Myofibroblast

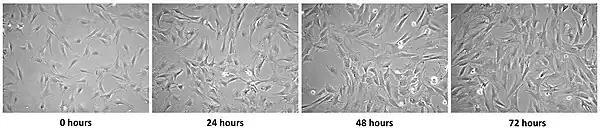
Primary culture of cardiac fibroblasts stimulated with TGF-beta to differentiate them to myofibroblasts. Images taken at different post-stimulus times.

In many organs like liver, lung, and kidneys, they are primarily involved in fibrosis. In the wound tissue they are implicated in wound strengthening by extracellular collagen fiber deposition and then wound contraction by intracellular contraction and concomitant alignment of the collagen fibers by integrin-mediated pulling on to the collagen bundles. Pericytes and renal mesangial cells are some examples of modified myofibroblast-like cells.